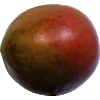
Label: red_mango